Happy New Year (2014 film)

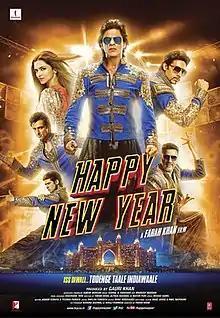
Theatrical release poster

Happy New Year (sometimes abbreviated as HNY) is a 2014 Indian Hindi-language action comedy film directed by Farah Khan and produced by Gauri Khan under Red Chillies Entertainment. The film features an ensemble cast of Deepika Padukone, Shah Rukh Khan, Abhishek Bachchan, Sonu Sood, Boman Irani, Vivaan Shah and Jackie Shroff. The film was planned in 2005 but was shelved for unknown reasons and Farah Khan went on to make "Om Shanti Om" (2007), and "Tees Maar Khan" (2010). The film was distributed worldwide by Yash Raj Films. In the film, Charlie assembles a team of non-dancers to take part in a dance competition at a hotel in Dubai in a quest to pull off a diamond heist.